Madonna: Truth or Dare

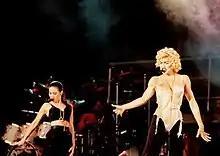
Madonna performing "Express Yourself" as the opening number of the Blond Ambition World Tour

The Blond Ambition World Tour was Madonna's third concert tour. It supported her fourth studio album "Like a Prayer" and the "Dick Tracy" soundtrack "I'm Breathless". In January 1989, Pepsi-Cola announced that they had signed a US$5 million deal with Madonna to feature her and her single "Like a Prayer" on a television commercial. The deal also included Pepsi sponsoring Madonna's next world tour, announced then as the Like a Prayer World Tour. After the release of the music video for "Like a Prayer", which featured a church and Catholic symbols such as stigmata, Ku Klux Klan-style cross burning and Madonna kissing a black saint, religious groups worldwide including the Vatican immediately protested due to its blasphemous use of Christian imagery and called for a national boycott of Pepsi and PepsiCo's subsidiaries. The company revoked the commercial and canceled Madonna's sponsorship contract. Sire Records officially announced the Blond Ambition World Tour on November 16, 1989.